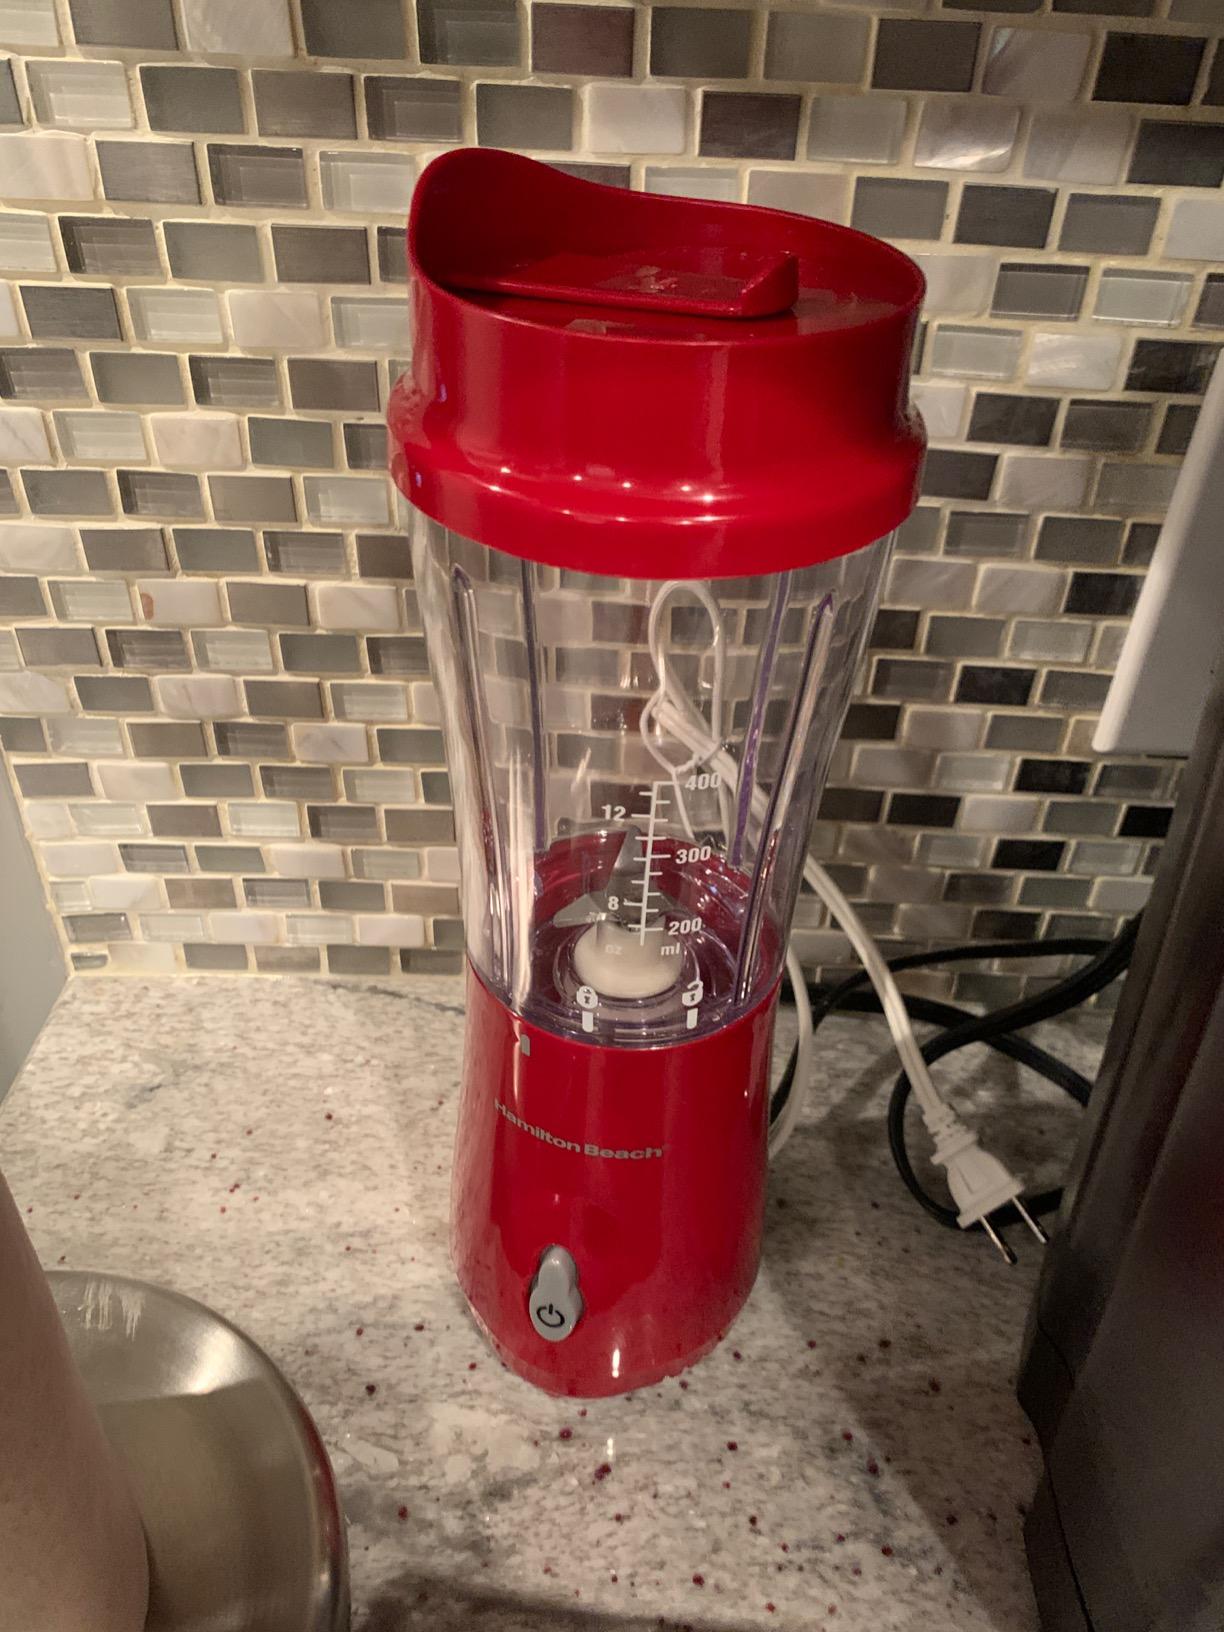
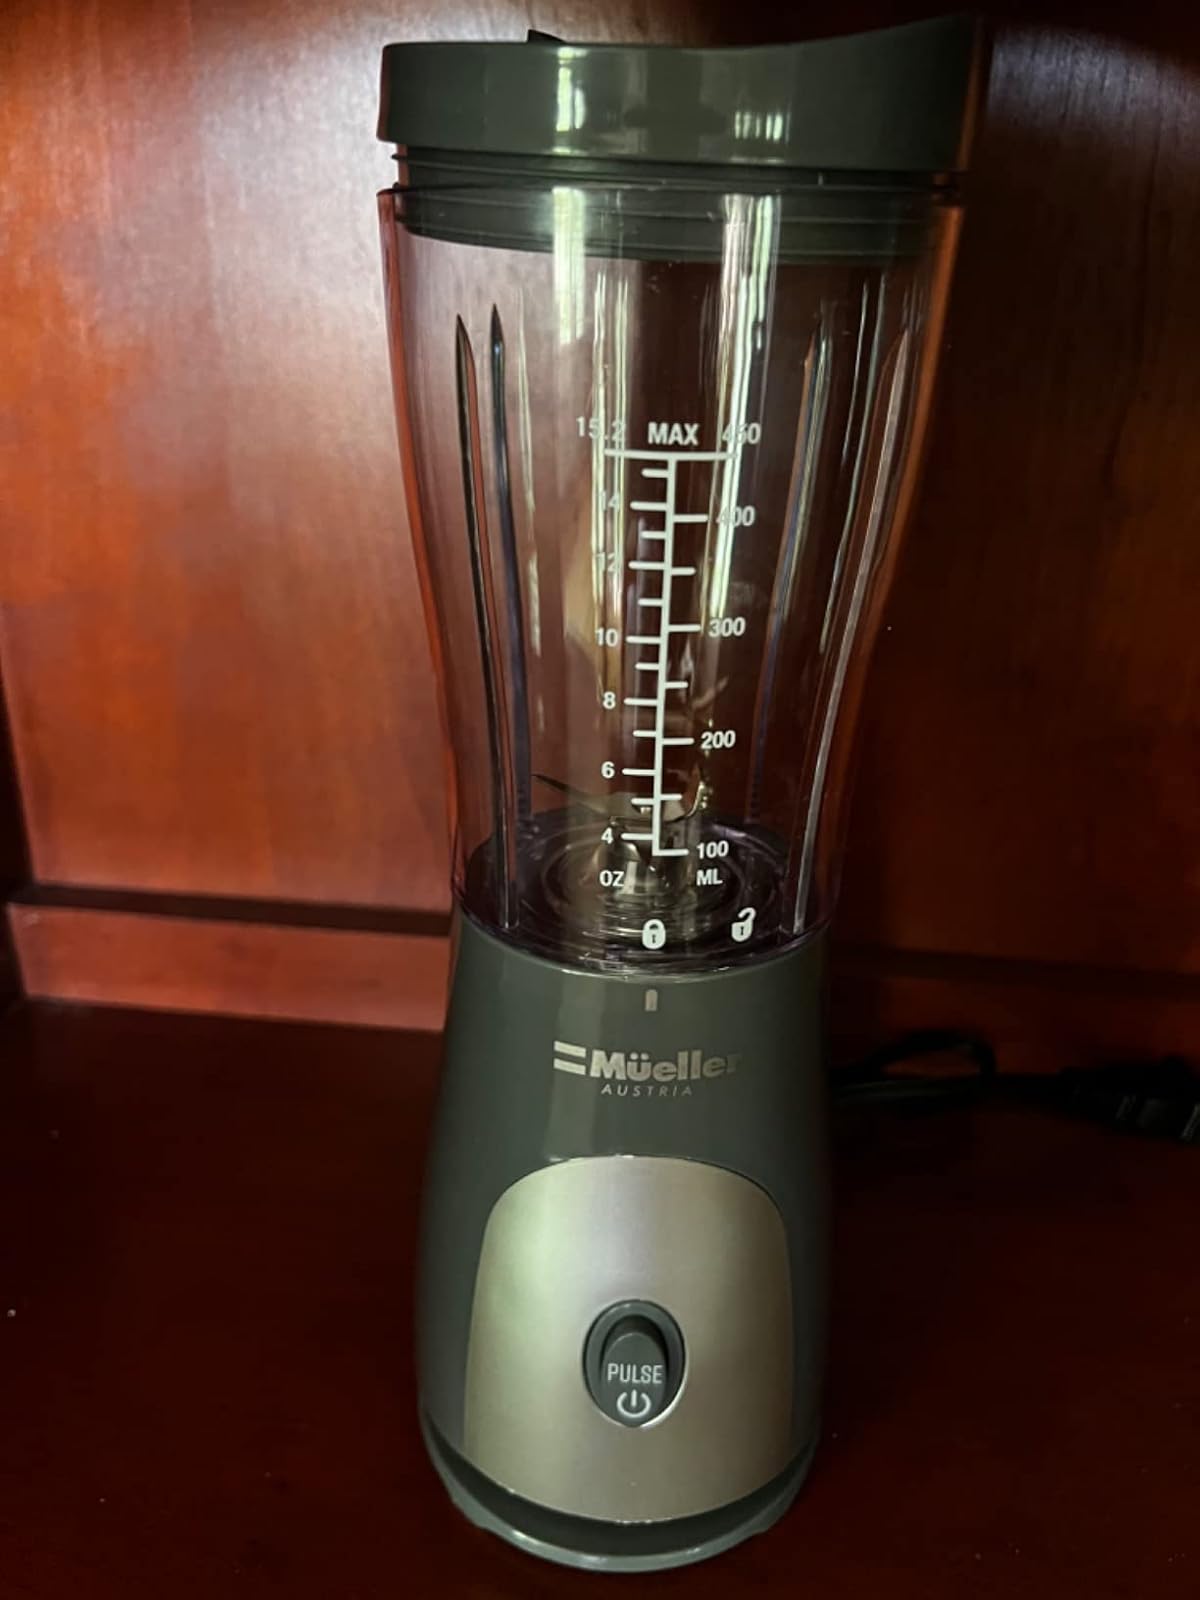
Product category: items_blender
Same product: no